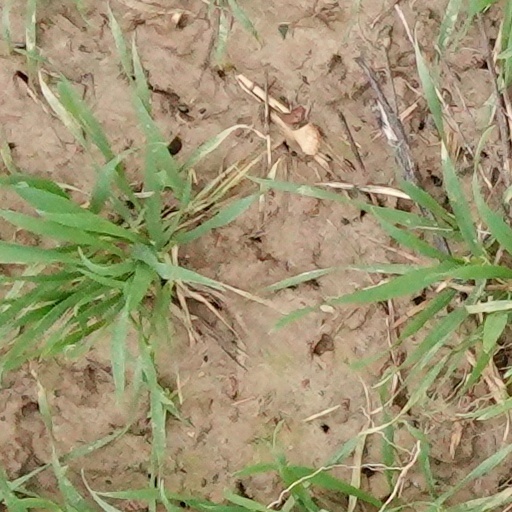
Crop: wheat